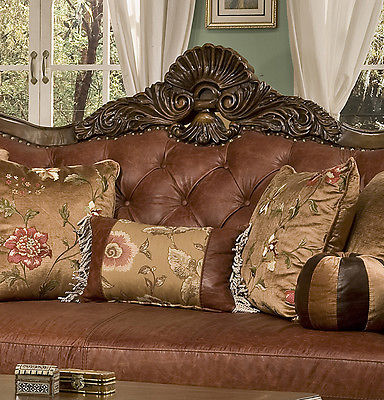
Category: sofa